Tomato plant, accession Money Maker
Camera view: bottom (45 deg); turntable rotation: 240 degrees
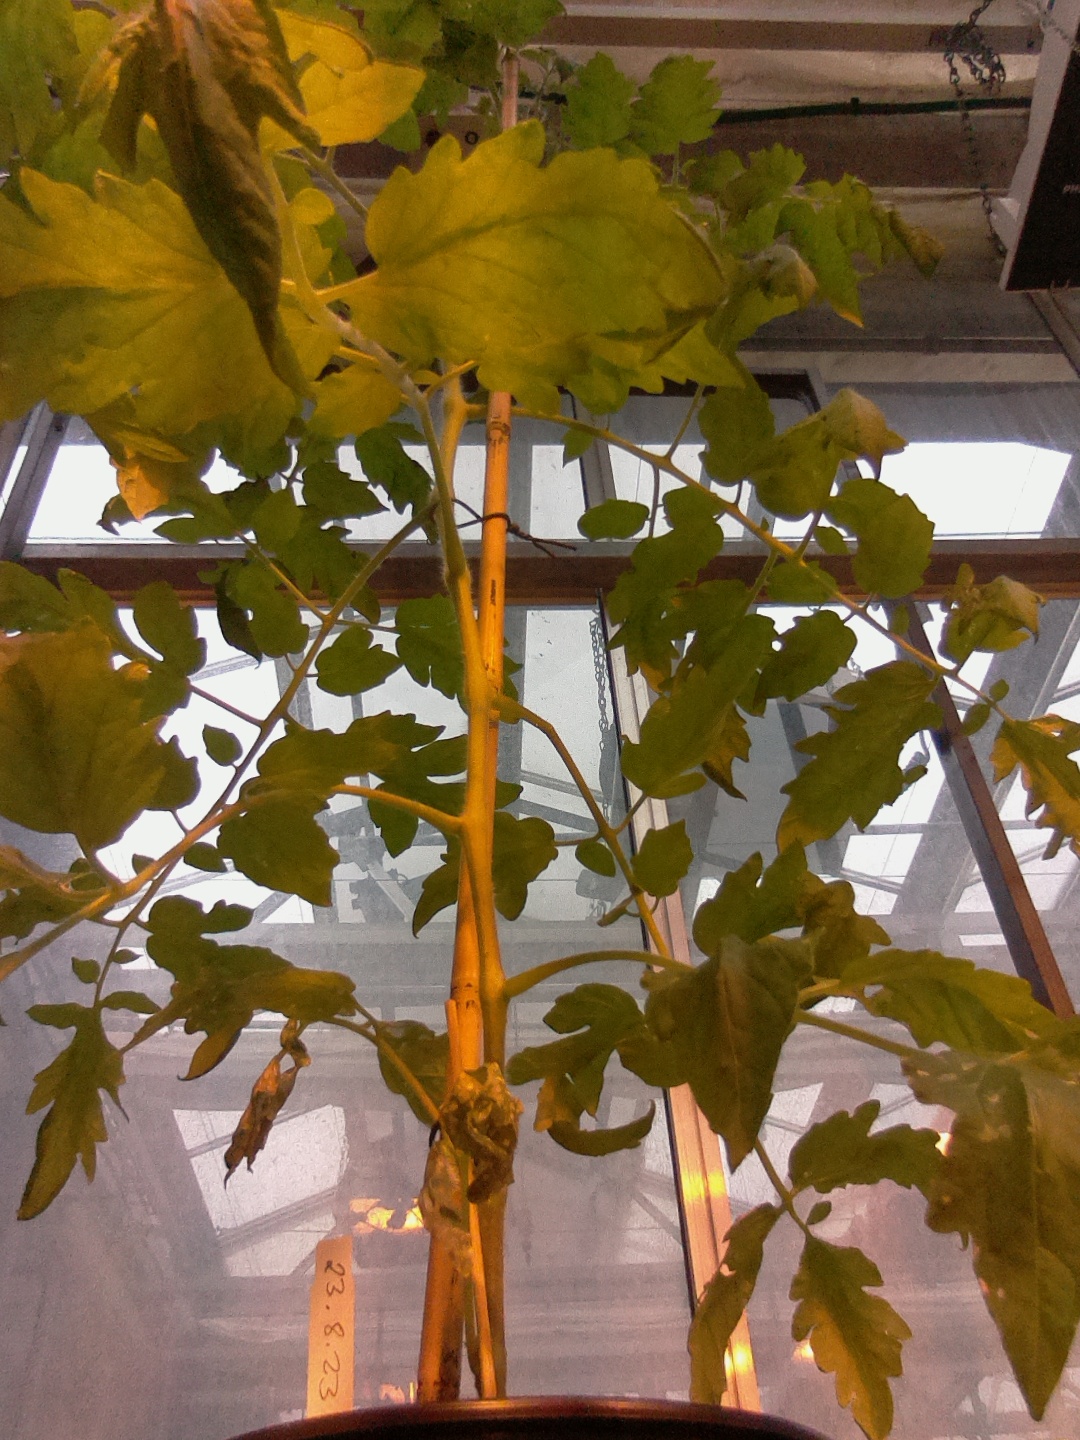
BBCH growth stage 54: 4 inflorescences visible